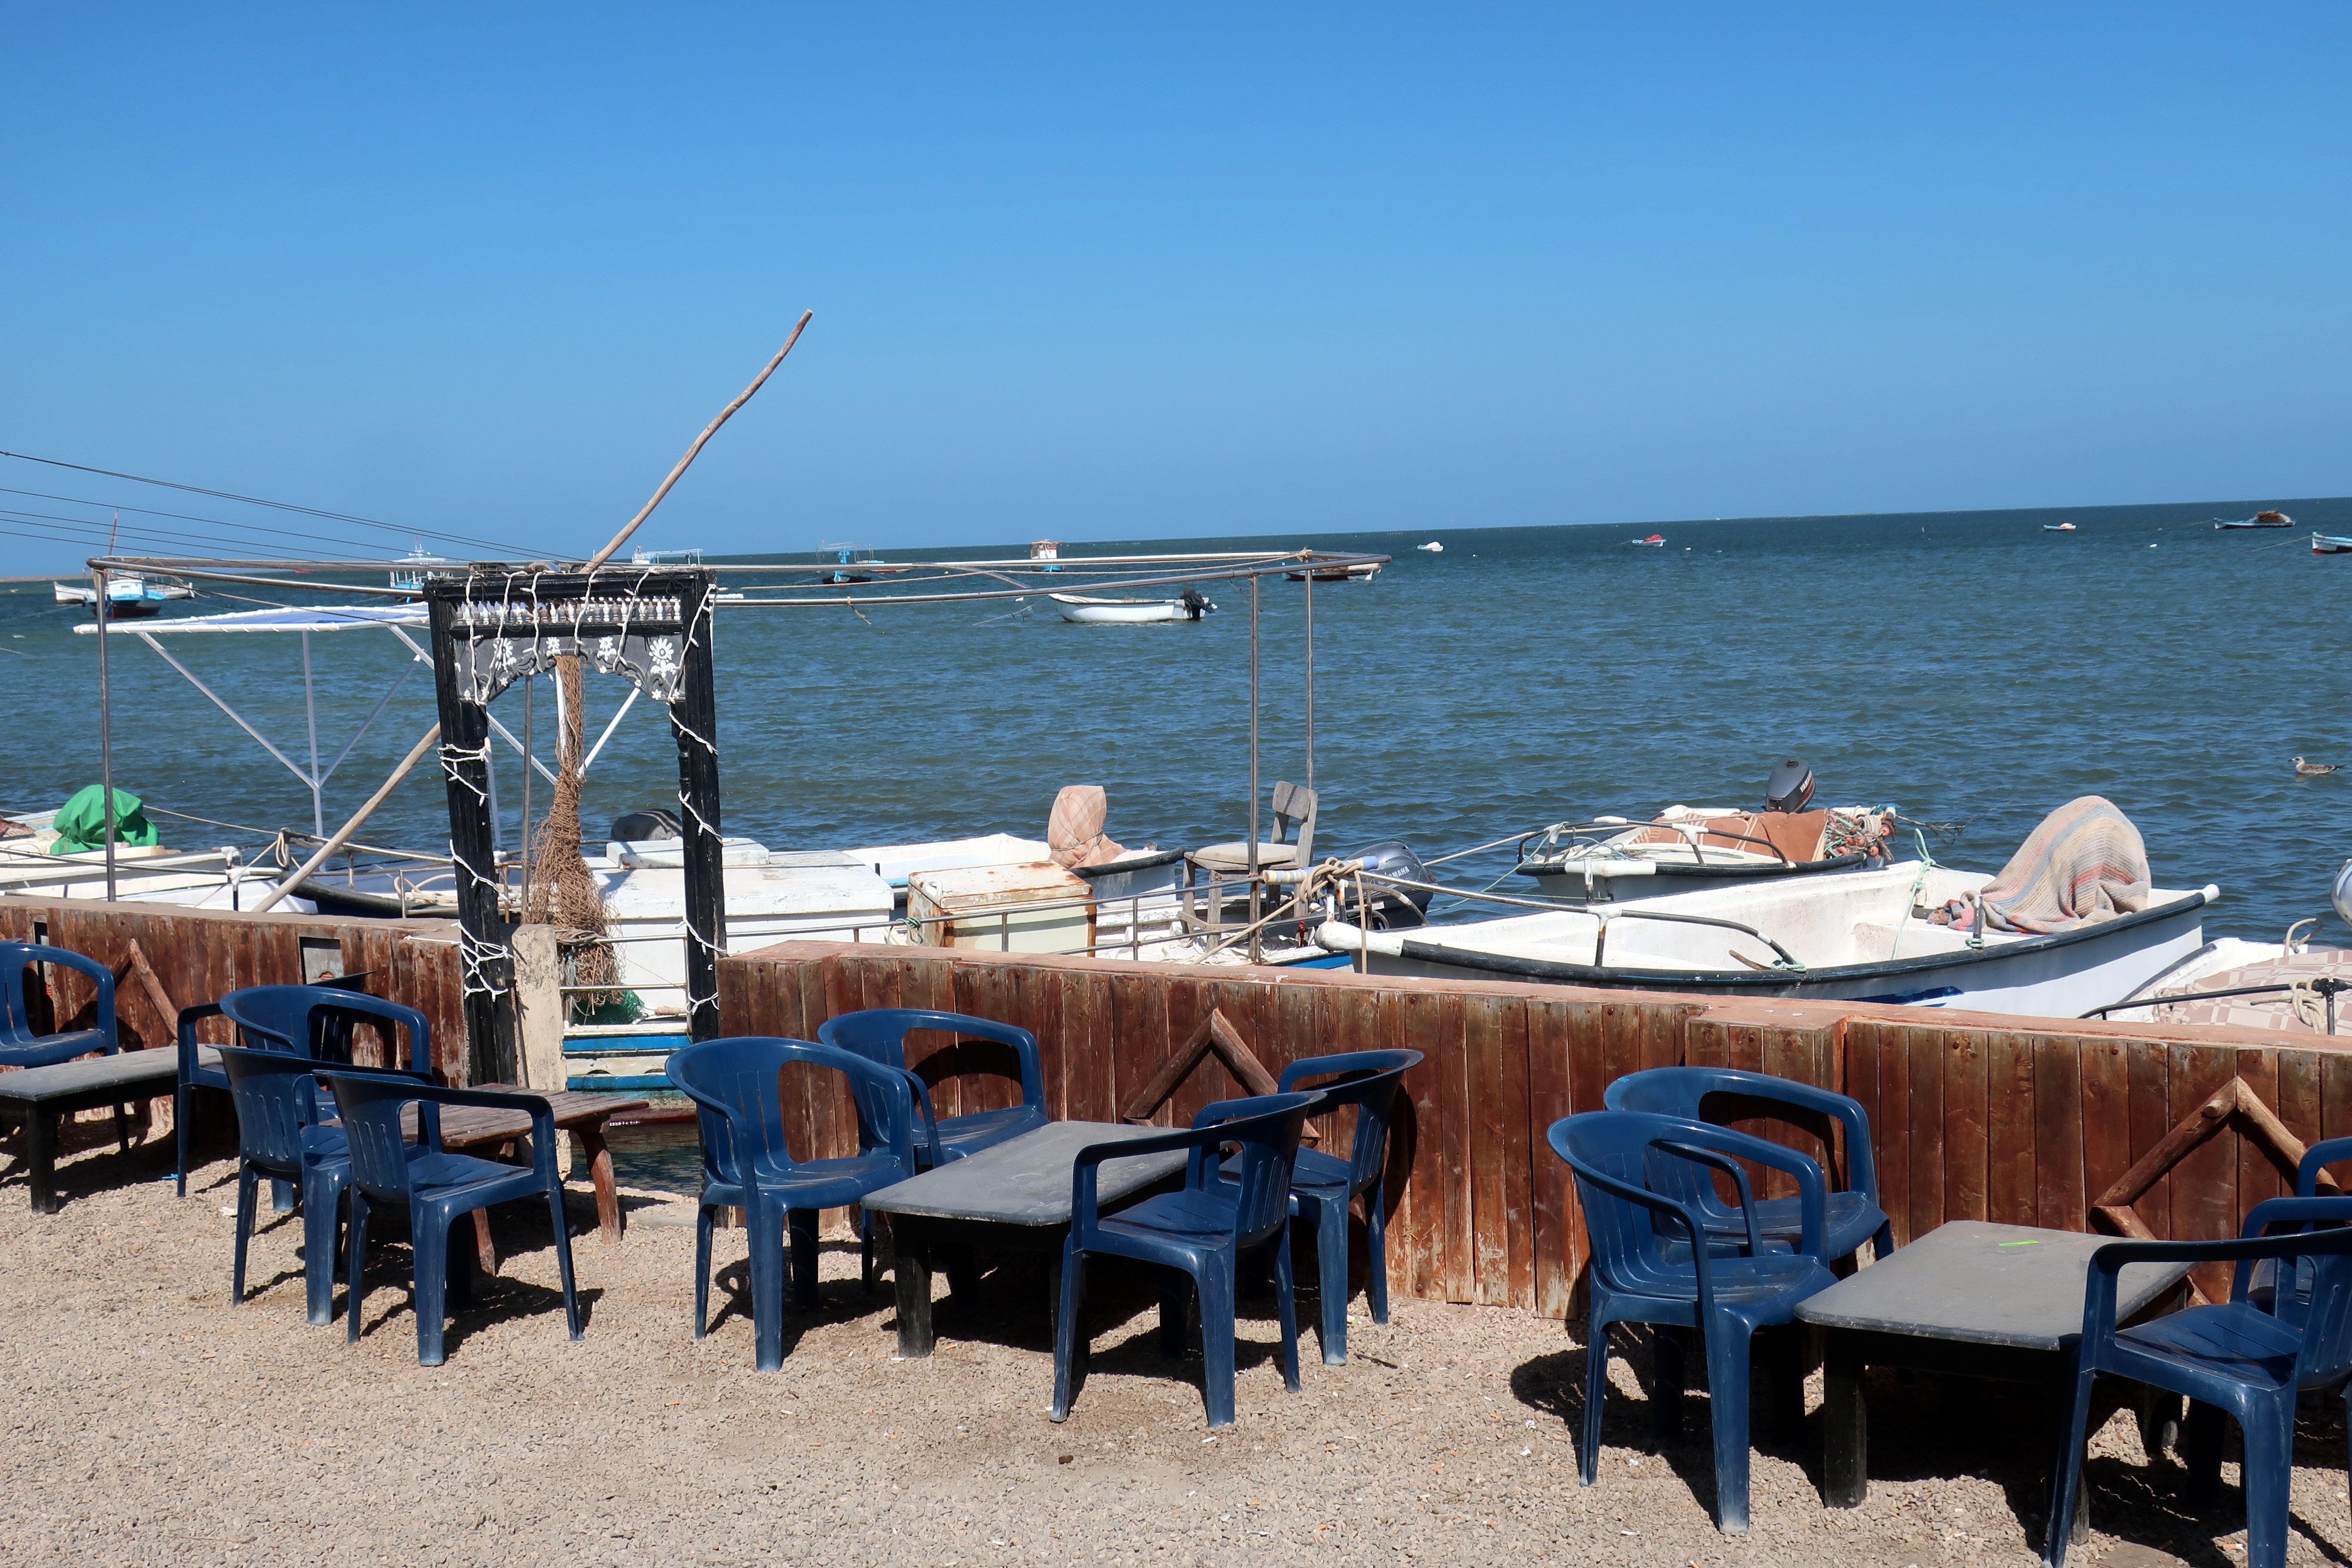
sky, boat, blue, sea, water, furniture, table, chair, outdoor furniture, shade, leisure, outdoor table, watercraft, lake, umbrella, horizon, shore, wood, event, beach, coast, ocean, landscape, vehicle, ship, dock, tourism, caribbean, resort, boats and boating equipment and supplies, tropics, vacation, resort town, sunlounger, room